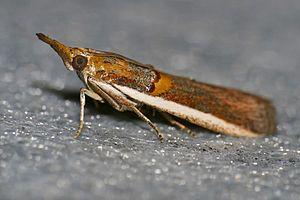
Etiella zinckenella est une espèce d'insectes de l'ordre des lépidoptères, de la famille des Pyralidae.